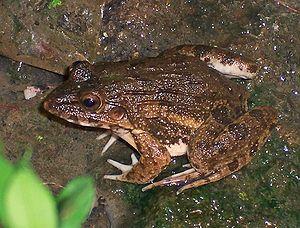
Fejervarya cancrivora est une espèce d'amphibiens de la famille des Dicroglossidae.